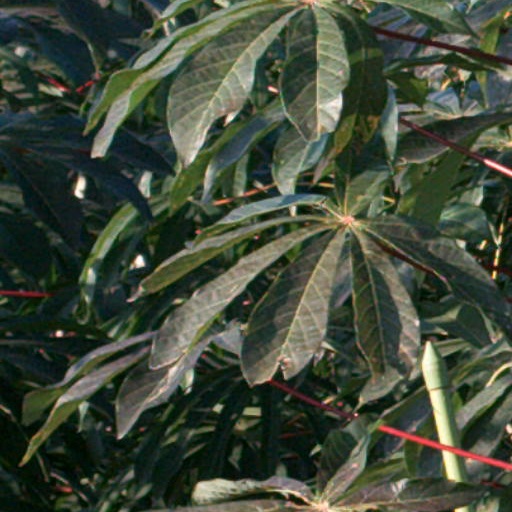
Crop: cassava